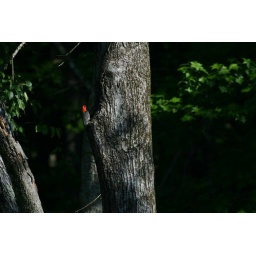
red-headed woodpecker takes a bath in tree